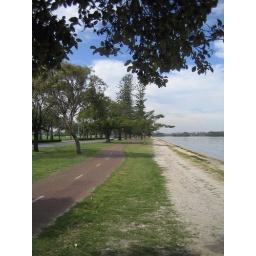
A morning ride in Pfrom Kens. A morning ride in Perth, from Kensington via the Causeway, along the Swan river to the esplanade train station